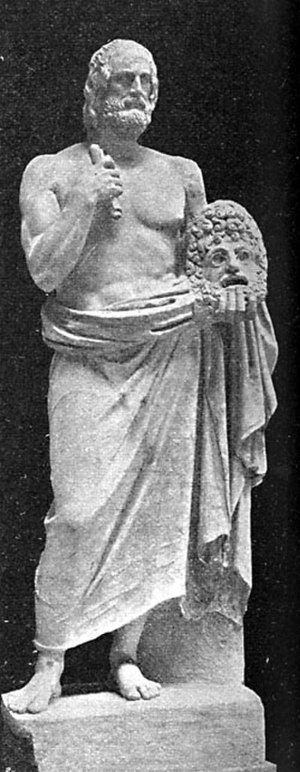
Euripides / Skuespil
Euripides, Vatikanmuseet.
Euripides var den sidste af de tre store tragediedigtere i det klassiske Athen.